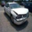
Label: automobile